Crown of Sancho IV

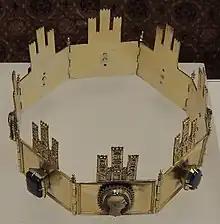
Crown of Sancho IV, showing the hinges and the 1st century cameo of Drusus de Younger.

The crown, measuring some 57×8cm, is made up of eight 7×4.5cm gilded silver plates joined by hinges. At the top, in the centre of each plate, is a heraldic castle with three towers.